Susan Allen

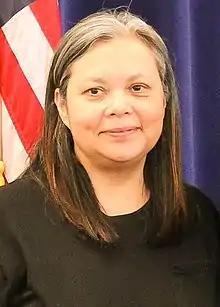
Allen in 2014

Susan Allen (born March 27, 1963) is an American politician and former member of the Minnesota House of Representatives. A member of the Minnesota Democratic–Farmer–Labor Party (DFL), she represented District 62B, a southside district encompassing the Powderhorn and Bryant neighborhoods of Minneapolis. She was the first Native American woman to serve in the Minnesota Legislature and the first openly lesbian Native American to win election to a state legislature. She did not seek re-election in 2018.